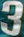
Number: 3